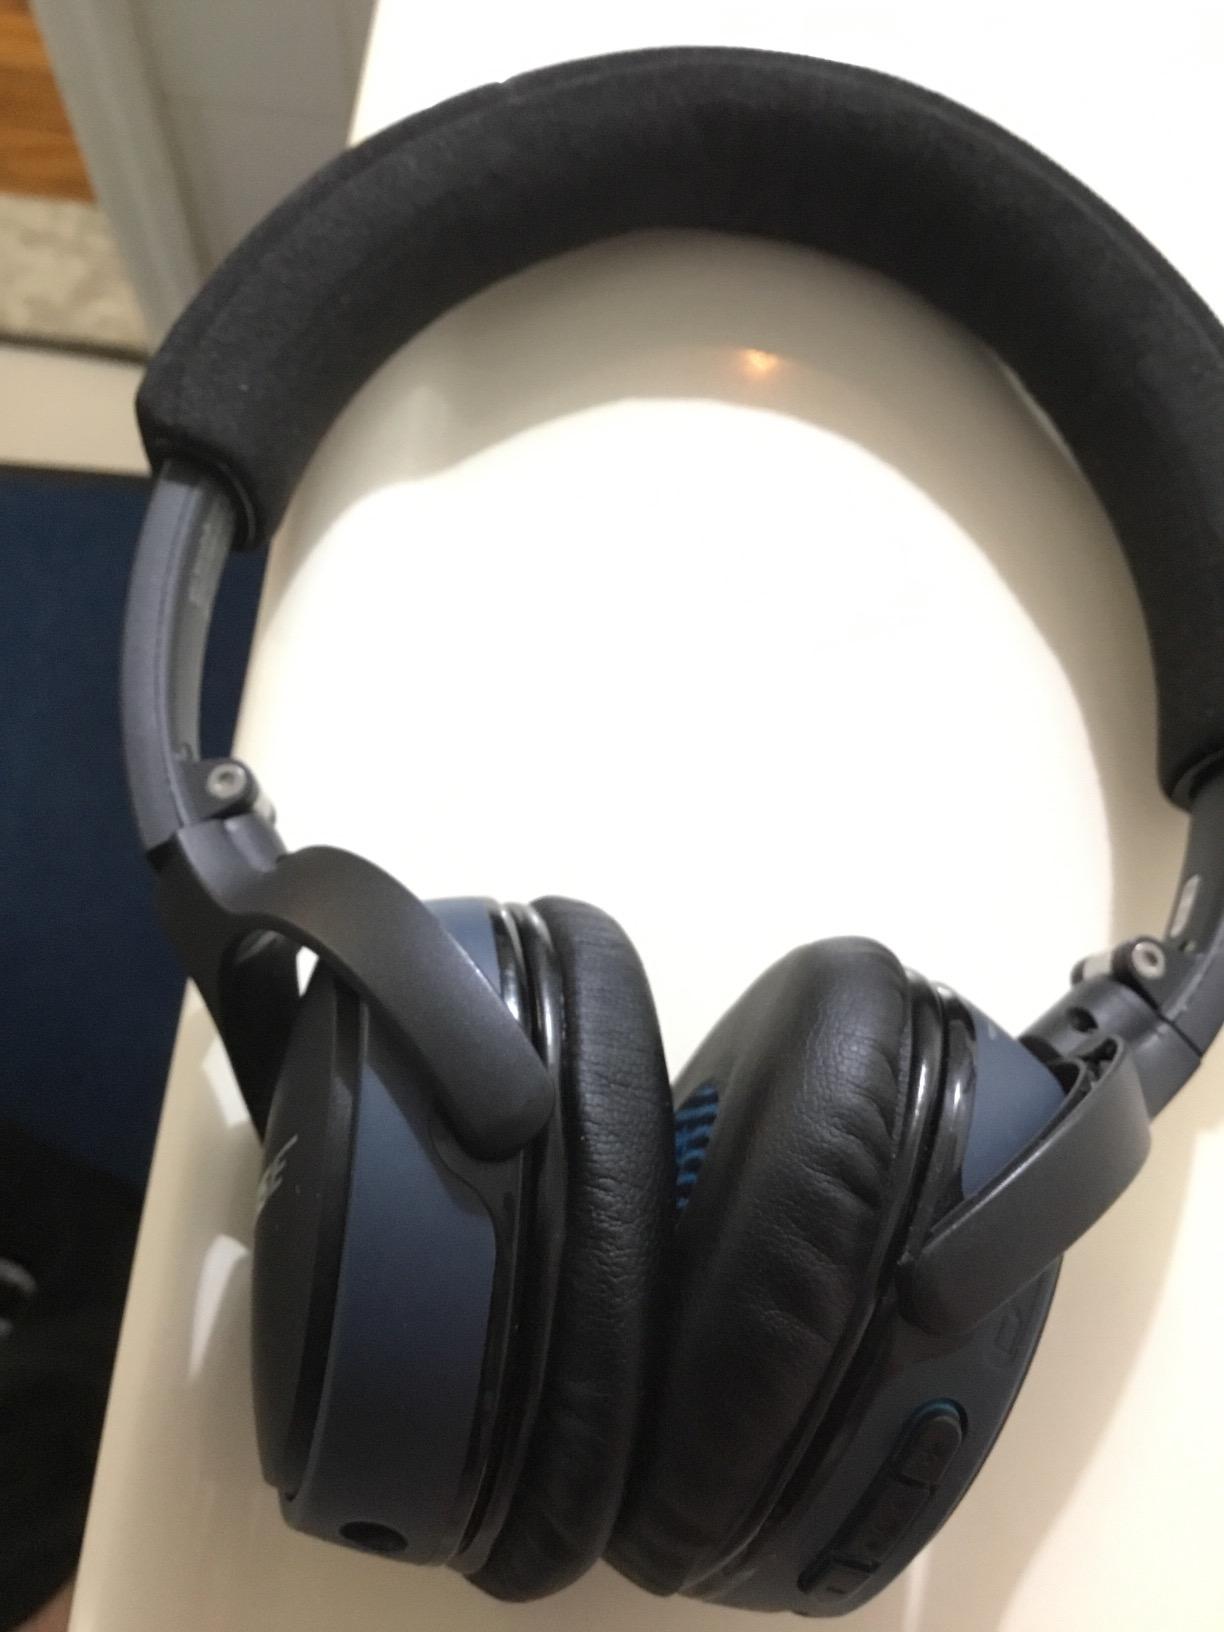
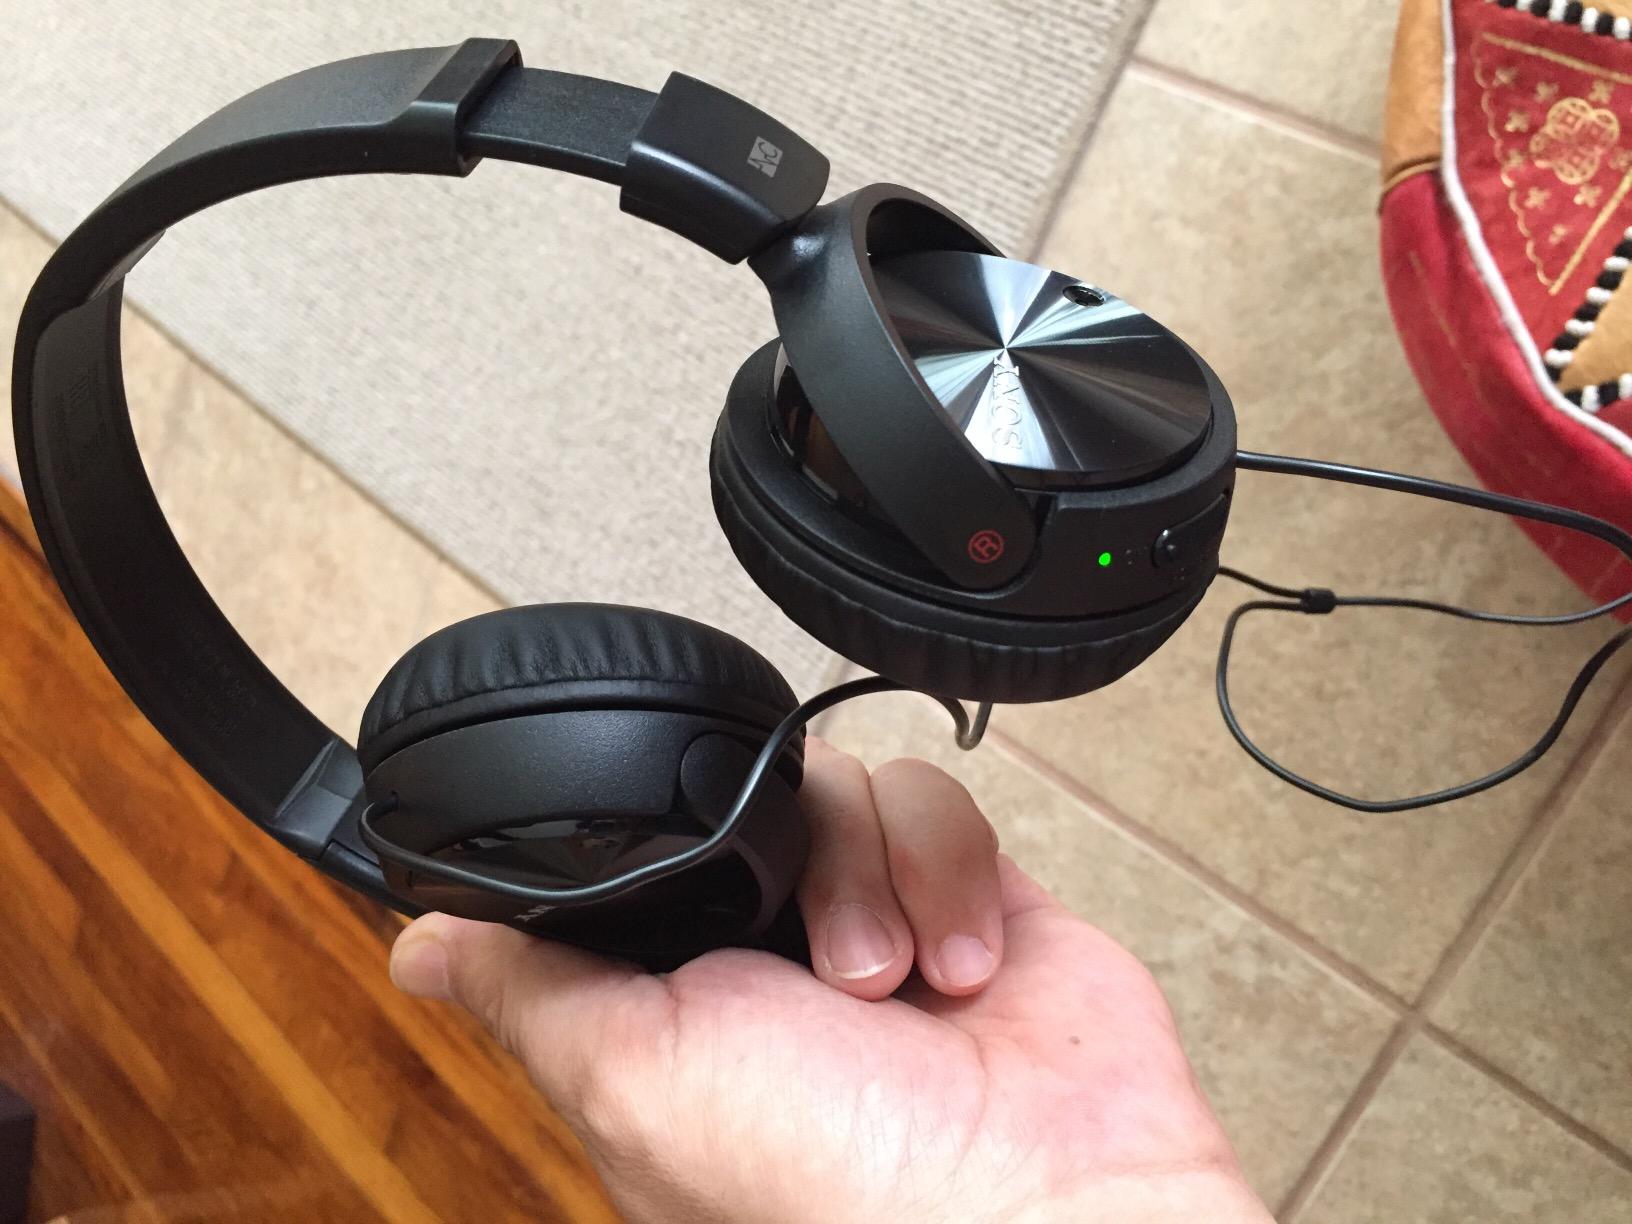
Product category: headphones
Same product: no